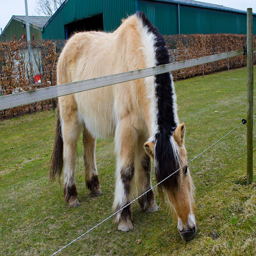
A horse is eating the grass from under a wire fence.
A horse with long hair eats grass from behind an electric fence.
A brown horse with white hair covering the body is eating grass in the ground.
A brown and black horse grazing in field next to a fence.
The long haired horse is enjoying the grass under the fence.